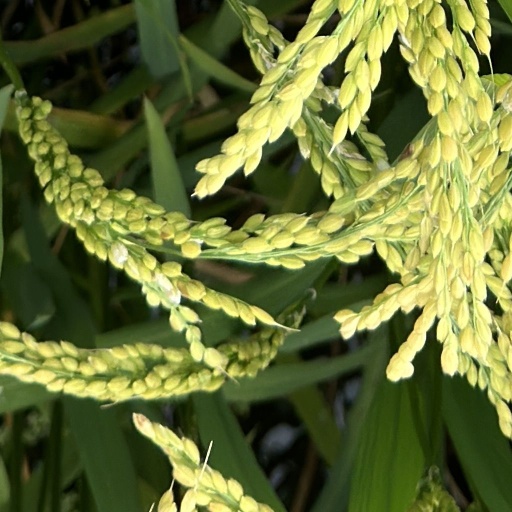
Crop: rice